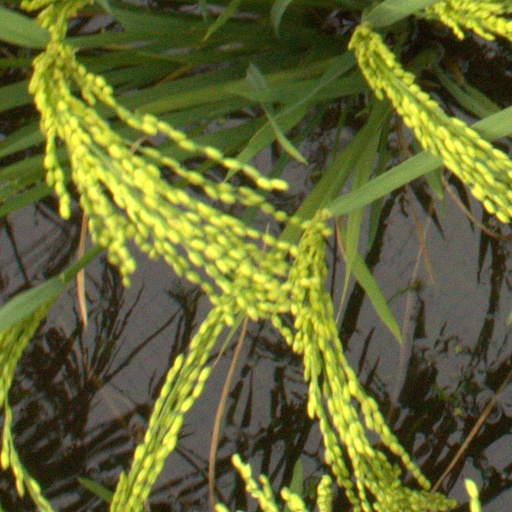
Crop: rice